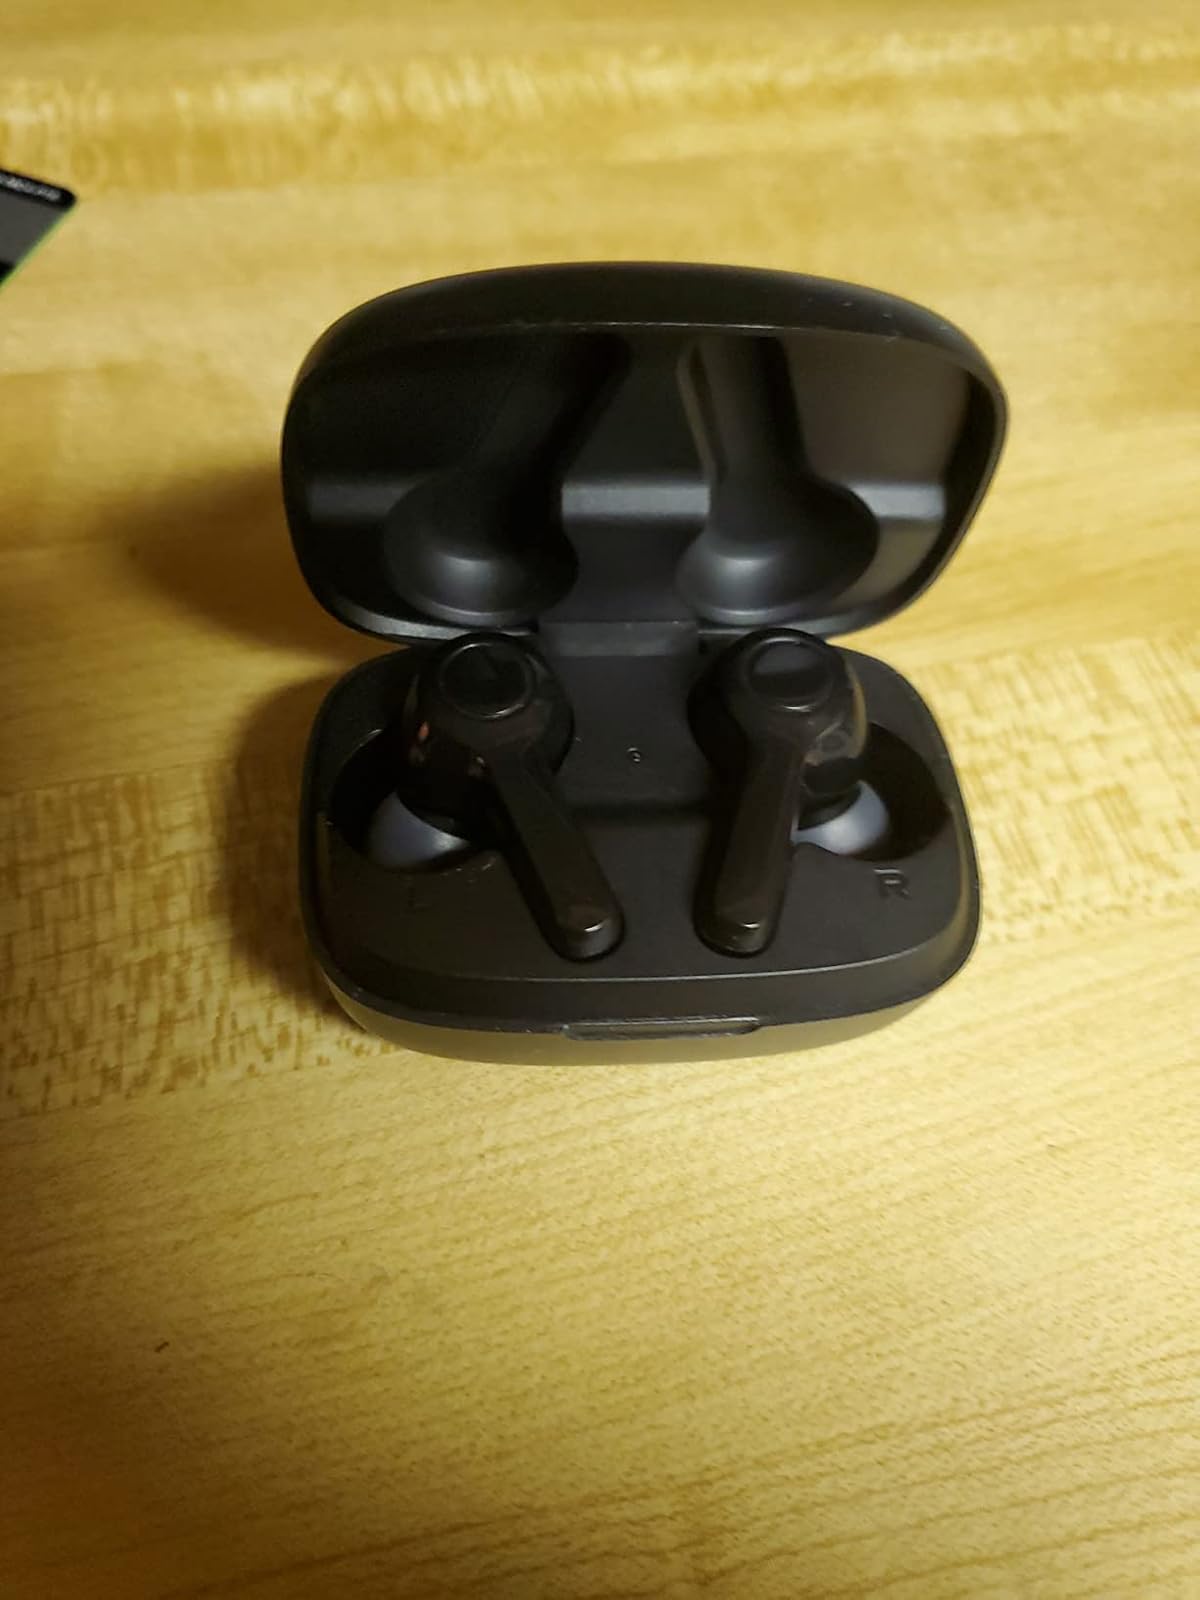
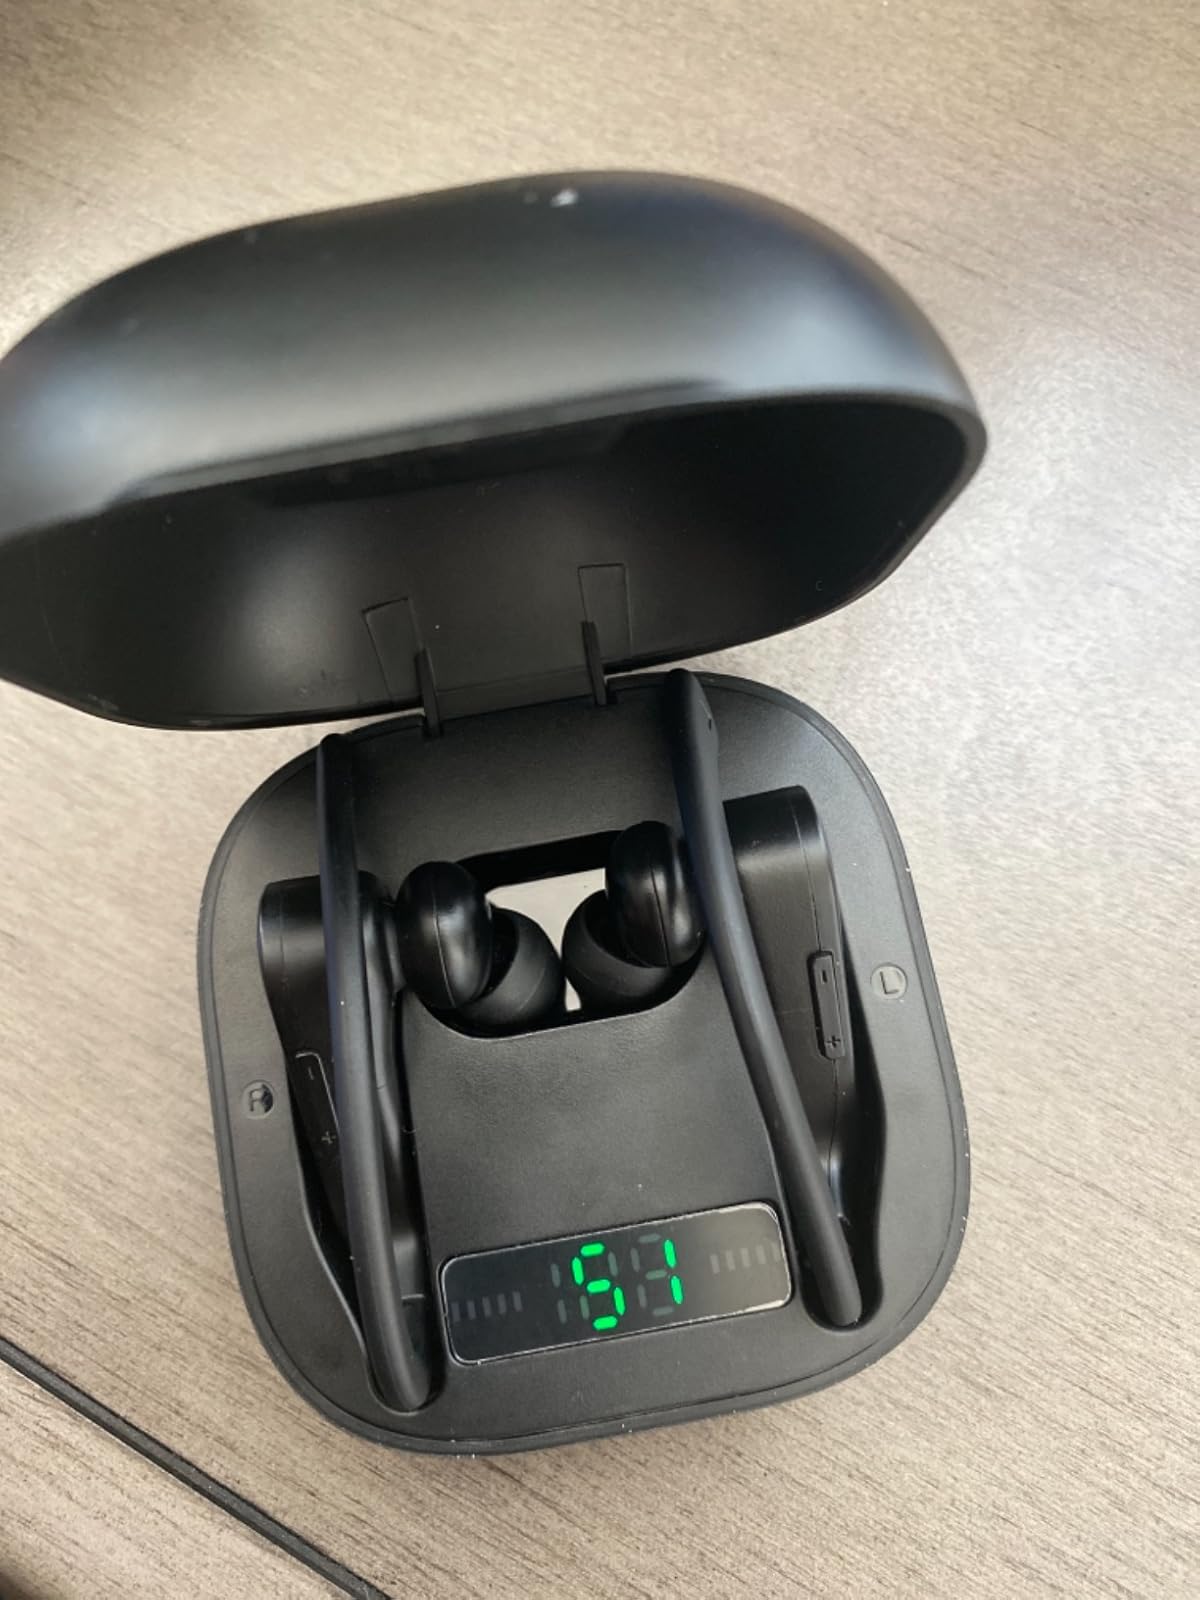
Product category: earbuds
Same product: no